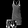
Label: Dress